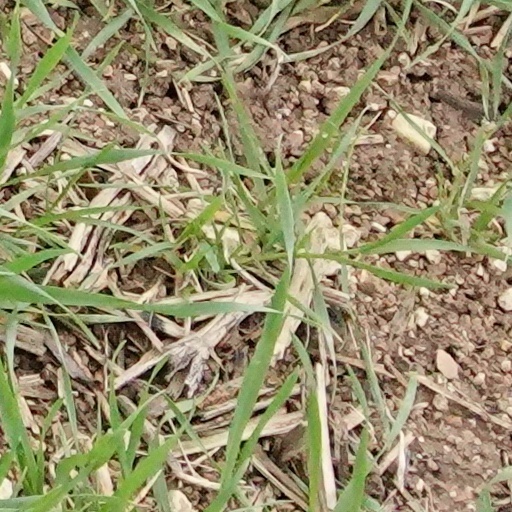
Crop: wheat